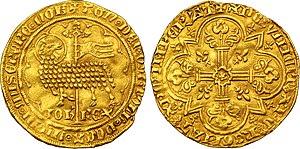
Nom de l'atelier/ville
Jean II, dit « le Bon », né le 26 avril 1319 au château du Gué de Maulny du Mans et mort à Londres le 8 avril 1364, fils du roi Philippe VI et de son épouse Jeanne de Bourgogne, est roi de France de 1350 à 1364, le deuxième souverain issu de la maison capétienne de Valois.